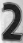
Number: 2